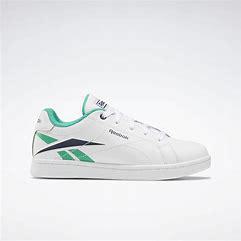
Brand: Reebok
Model: Royal Complete CLN 2